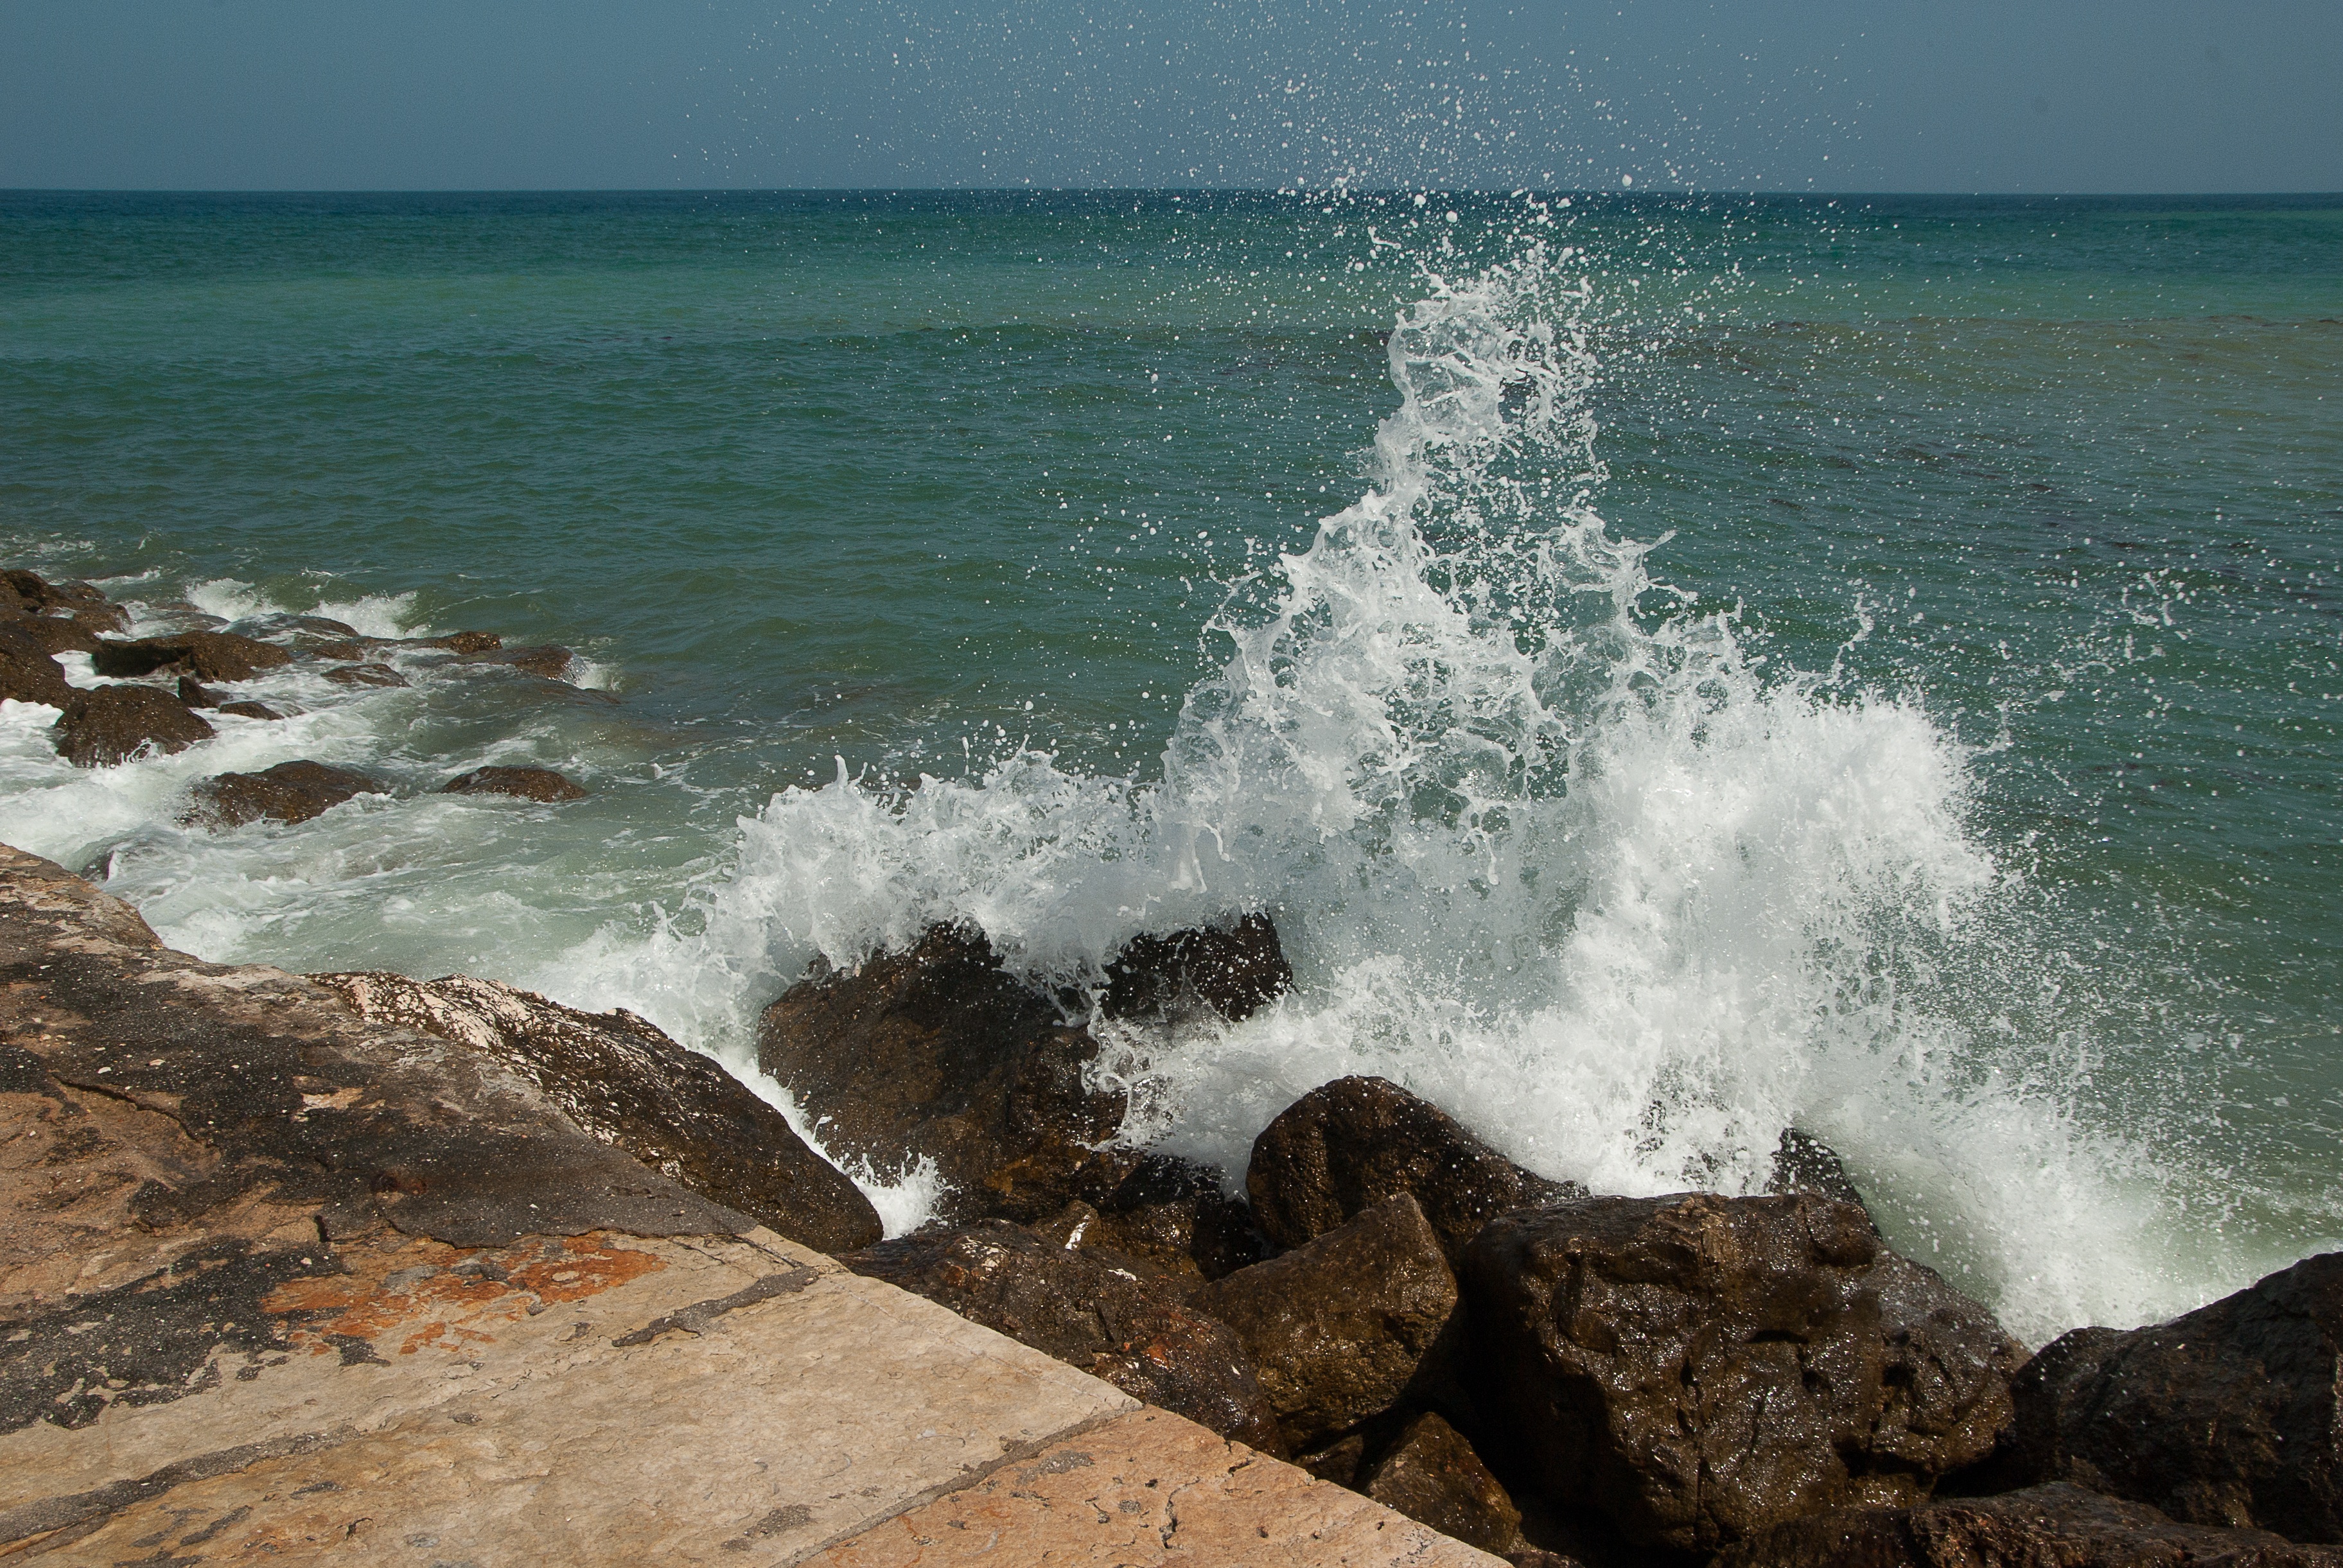
beach, sea, coast, water, sand, rock, ocean, horizon, shore, wave, vacation, cliff, cove, seascape, bay, terrain, material, body of water, rocks, waves, atlantic, cape, scum, wind wave